Performing arts in New Zealand

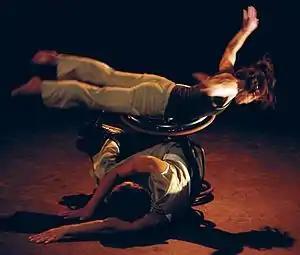
Rodney Bell performing with AXIS Dance Company

The inaugural New Zealand Polynesian Cultural Festival began in 1972 and with the introduction of Māori Language Day in the same year, (initiated by Ngā Tama Toa and others including actor Rawiri Paratene), Māori cultural performing arts had more platforms to be performed in settings other than marae. The New Zealand Polynesian Cultural Festival became the Aotearoa Traditional Māori Performing Arts Festival in 1983 and then Te Matatini in 2004, and is a national biennial kapa haka competition and celebration.